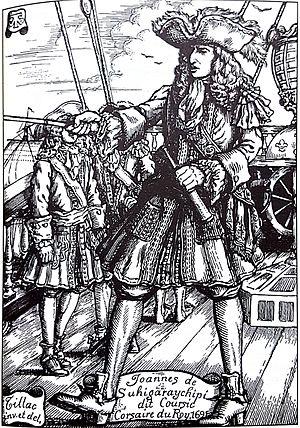
Dessin de Pablo Tillac (1880-1969) représentant Joannis de Suhigaraychipy, ""corsaire du Roy""."
Joannis de Suhigaraychipy, dit Coursic, dit Croisic, né vers 1643 à Hendaye et mort au large de Terre-Neuve le 10 septembre 1694, est un marin et corsaire français ayant servi sous Louis XIV.